Queensland State Netball Centre

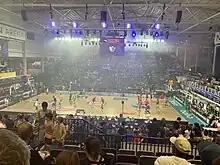
Brisbane Bullets vs Perth Wildcats NBL game, 27 December 2022

National Basketball League side the Brisbane Bullets announced they would move all home games to the centre in July 2019, ahead of the start of the season later that year. The arrangement with Netball Queensland allows the Bullets to base themselves in the one facility, as opposed to training and playing at separate arenas in the past. The centre hosted a Harlem Globetrotters exhibition in 2019. The Bullets have nicknamed the arena "The Armoury" for home matches. The bullets left Nissan Arena, returning to Brisbane Entertainment Centre in 2024.